San Sombrèro

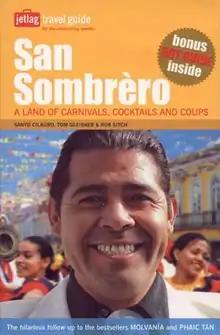
"San Sombrèro: a Land of Carnivals, Cocktails and Coups"

San Sombrèro (subtitled "A Land of Carnivals, Cocktails and Coups") is a parody travel guide book examining the eponymous fictional country, described as the birthplace of tinted sunglasses and sequins. This country is set in Central America, and was created by Australian comedic writers Tom Gleisner, Santo Cilauro and Rob Sitch (of "The D-Generation" and "The Panel" fame). Along with the other Jetlag Travel volumes, 2003's "Molvanîa" and 2004's "Phaic Tăn", the book parodies both the language of heritage tourism and the legacy of colonialism and imperialism.